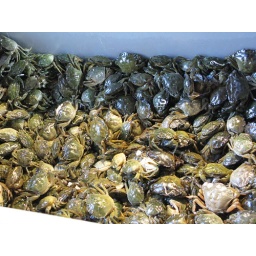
Taken in fish market near Rialto